Presto card

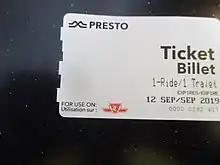
A limited-use, one-ride TTC Presto ticket

A Presto ticket is a single-use, paper ticket with an embedded electronic chip. Like the Presto card, users must tap the Presto ticket on a Presto reader when entering a TTC bus, streetcar or subway station. Unlike the Presto card, the Presto ticket is valid only for TTC services; it cannot be used for any other regional service providers or on TTC bus routes operating outside of the City of Toronto, such as those in York Region (north of Steeles Avenue) and Mississauga (west of Pearson Airport). The Presto ticket is intended for infrequent TTC customers.